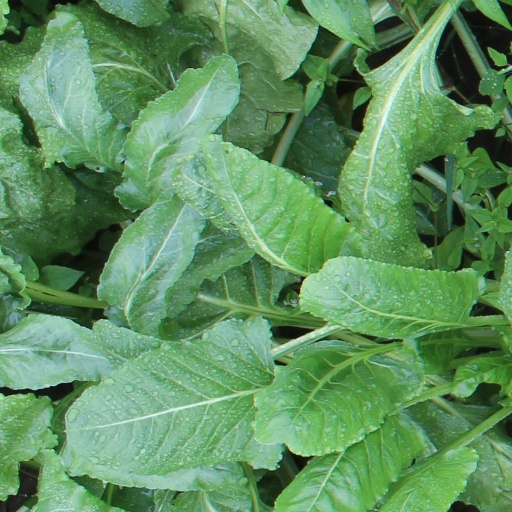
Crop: sugar beet